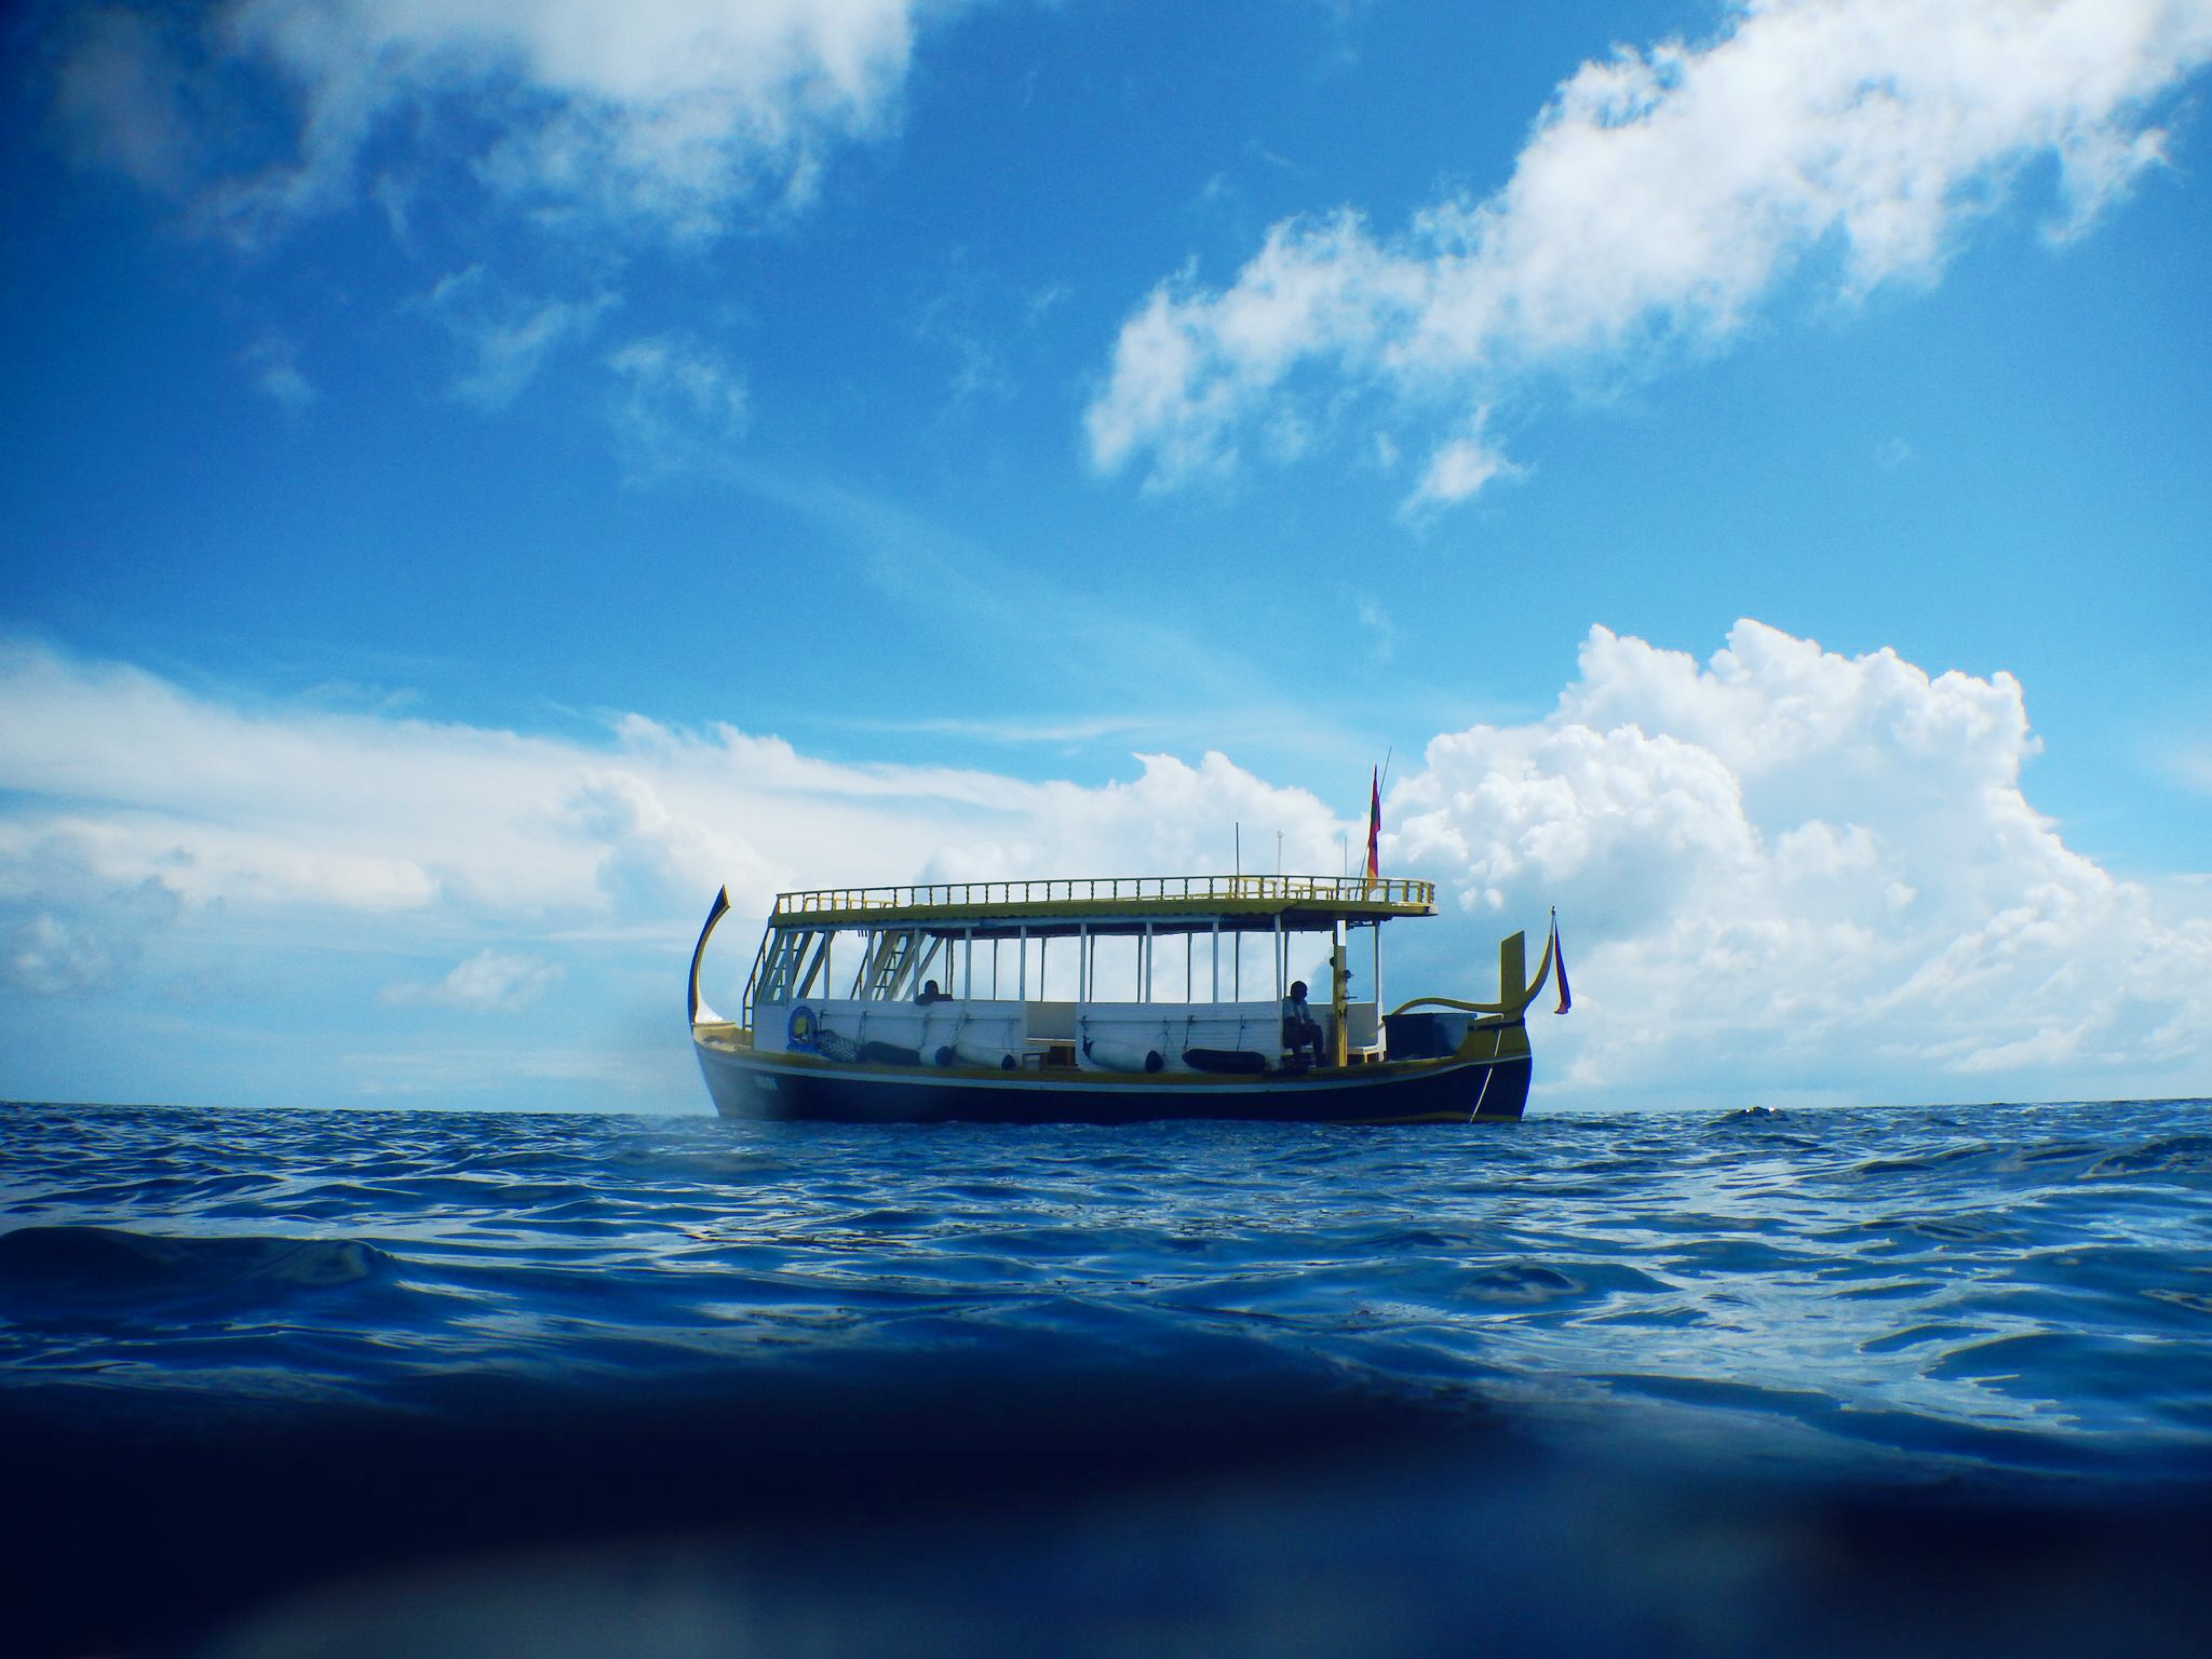
water transportation, sky, water, blue, ocean, sea, transport, mode of transport, cloud, vehicle, horizon, motor ship, boat, vacation, calm, tourism, watercraft, tropics, ship